Kellogg School of Management

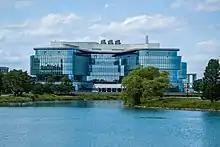
The Kellogg Global Hub

The school was founded in 1908 as Northwestern University's School of Commerce. It offered a part-time evening program. It was a founding member of the Association to Advance Collegiate Schools of Business, that sets accreditation standards for business schools. The school played a major role in helping to establish the Graduate Management Admission Test. Also, researchers associated with the school have made contributions to fields such as marketing and decision sciences. For instance, Walter Dill Scott, a pioneer in applied psychology, helped establish some of the earliest advertising and marketing courses in the first decade of the twentieth century. He went on to serve as president of Northwestern University from 1920 to 1939. More recently, Philip Kotler and Sidney J. Levy's groundbreaking 1969 Journal of Marketing article, "Broadening the Conception of Marketing," laid the foundations for a greatly expanded understanding of marketing. Similarly, Kotler's Marketing Management text has played a key role in deepening the field's scholarship.